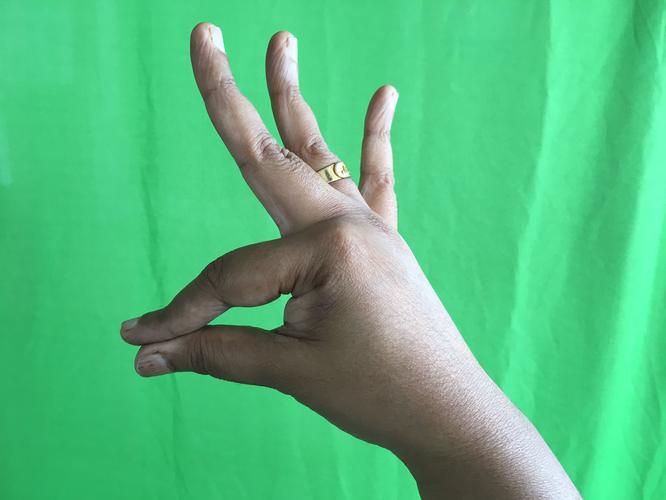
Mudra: Hamsasyam
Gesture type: single_hand